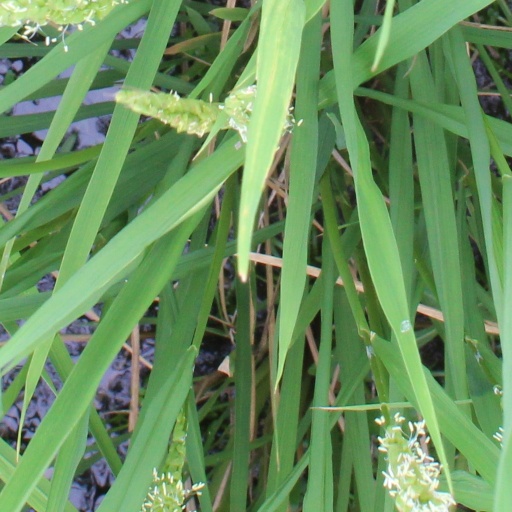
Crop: rice